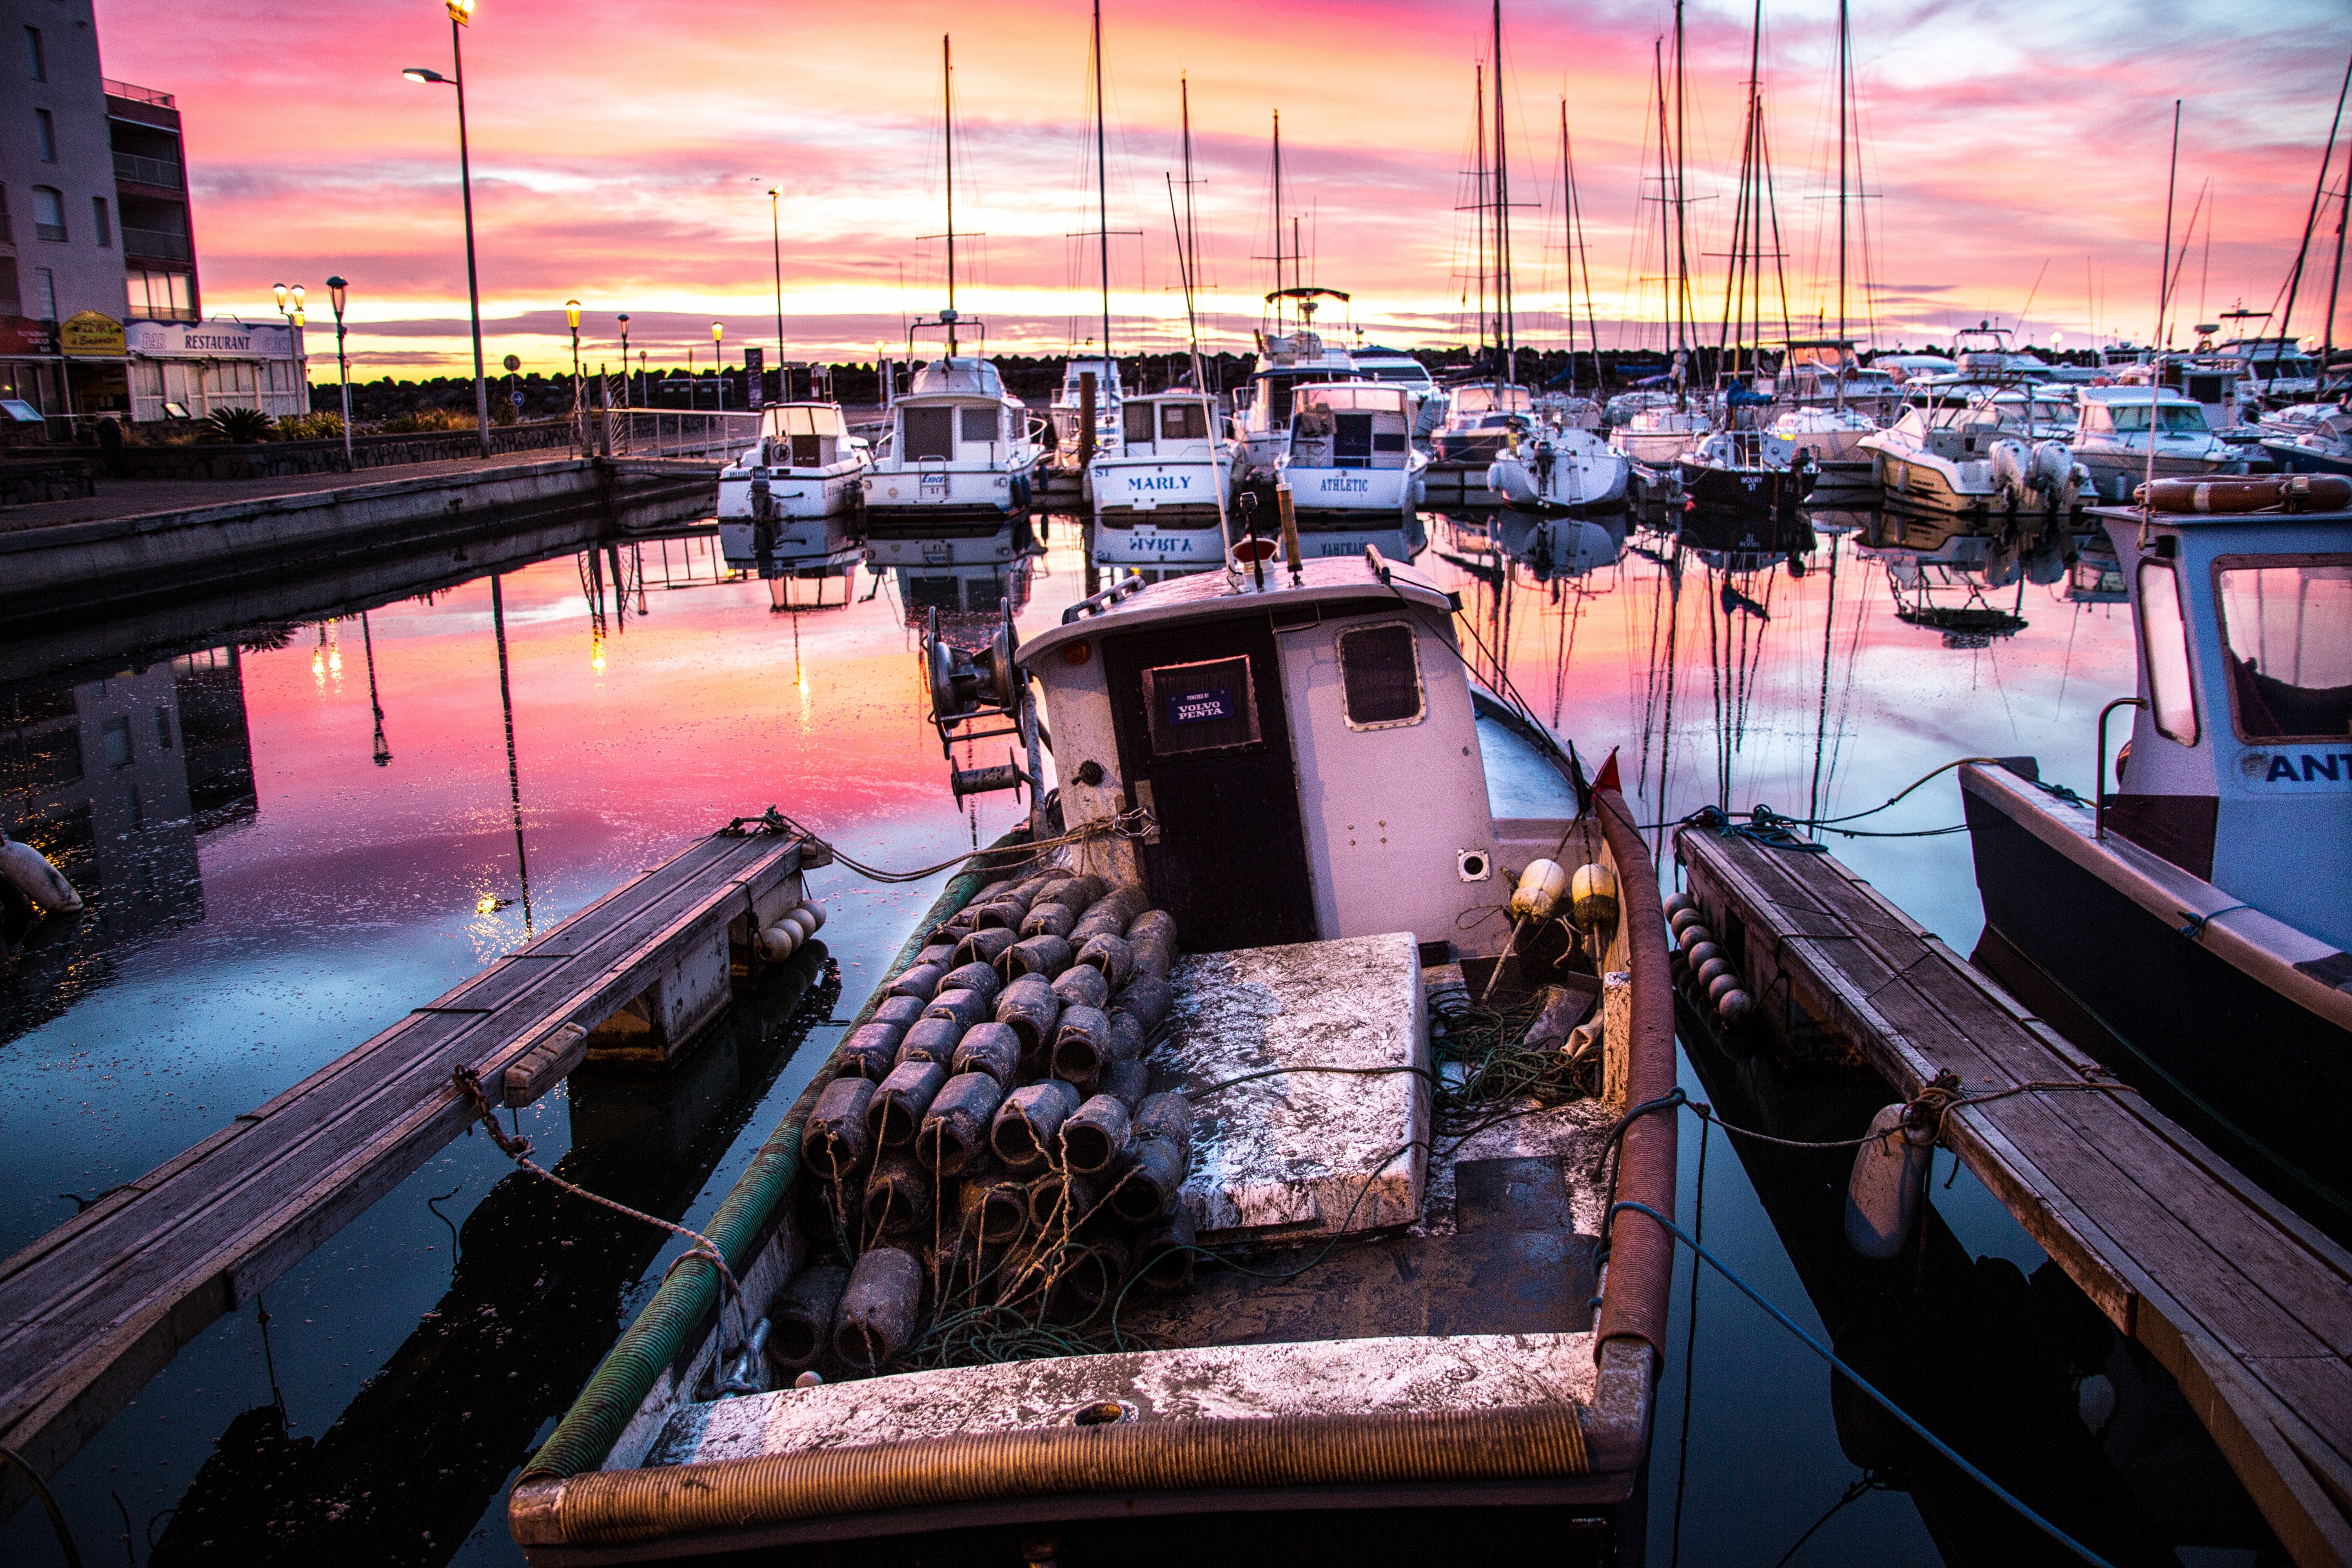
dock, sky, sun, sunrise, sunset, boat, dawn, france, evening, reflection, vehicle, fishing, yacht, harbor, marina, port, waterway, colors, watercraft, fishing port, fishing boats